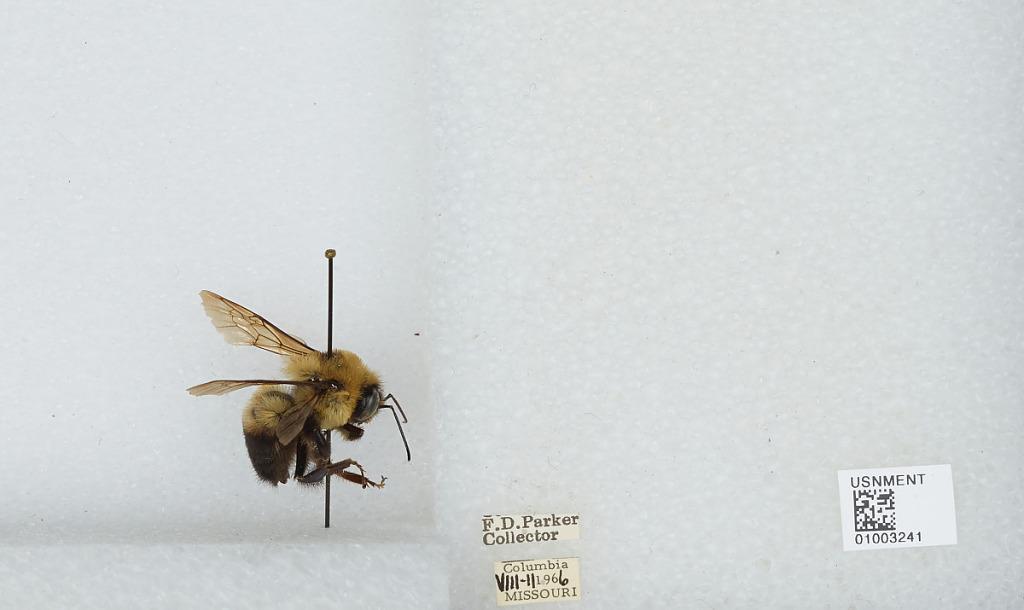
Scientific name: Bombus (Separatobombus) griseocollis (De Geer)
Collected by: F. Parker
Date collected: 1966-8-2
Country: United States
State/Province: Missouri
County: Boone
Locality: Columbia
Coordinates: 38.9514, -92.3283